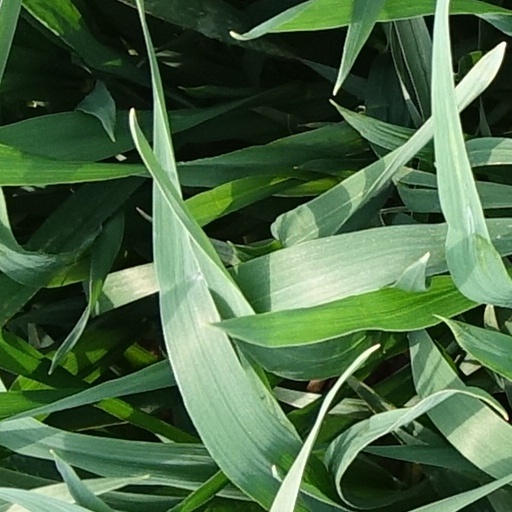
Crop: wheat